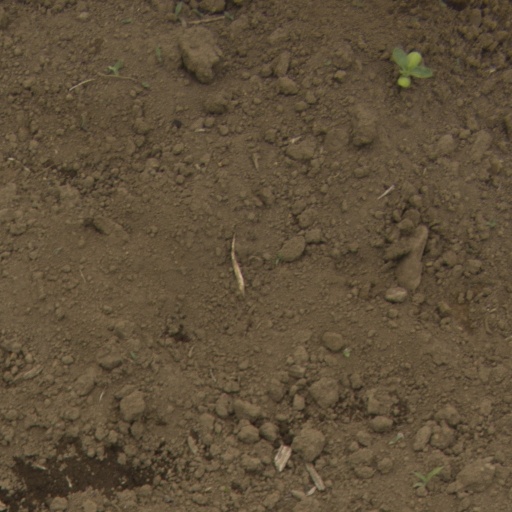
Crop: Jerusalem artichoke